Sky position (RA, Dec in degrees): 162.997, 2.764
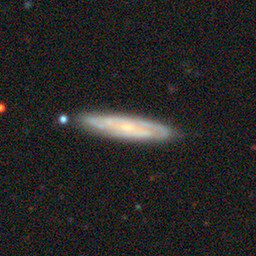
Galaxy morphology: Edge-on Galaxies without Bulge